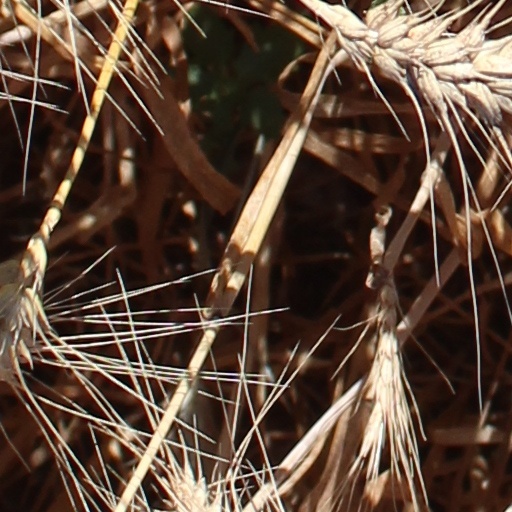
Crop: wheat